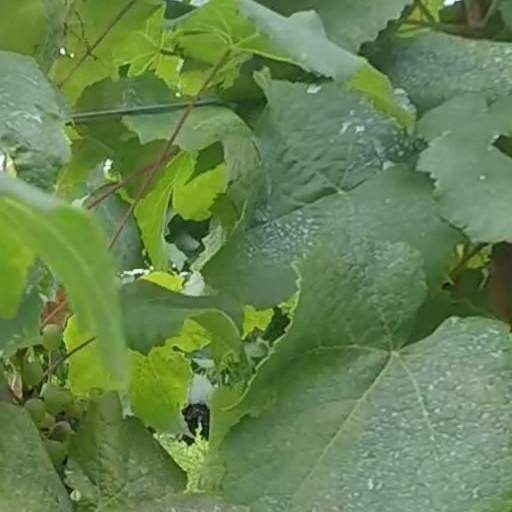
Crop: grape